John Dunn (bushranger)

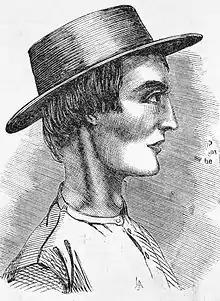
Dunn, 1866

John Dunn (14 December 1846 – 19 March 1866) was an Australian bushranger. He was born at Murrumburrah near Yass in New South Wales. He was 19 years old when he was hanged in Darlinghurst Gaol. He was buried in the former Devonshire Street Cemetery in Sydney.